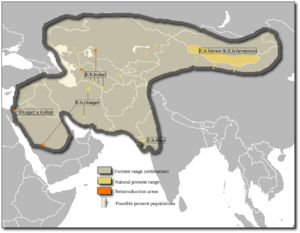
Carte de l'ancienne et de l'actuelle répartition des différentes sous-espèces de Equus hemionus.
Cette liste commentée recense la mammalofaune en Europe. Elle répertorie les espèces de mammifères européens actuels et celles qui ont été récemment classifiées comme éteintes. Comme ici n'est référencé que l'Europe dans ses limites géographiques les plus communément admises, cette liste ne comptabilise pas les animaux présents dans les îles Canaries, Madère, le Groenland, la Sibérie, la partie asiatique de la Transcaucasie, l'Anatolie et Chypre.
Cette liste commentée recense la mammalofaune en Roumanie. Elle répertorie les espèces de mammifères roumains actuels et celles qui ont été récemment classifiées comme éteintes. Cette liste comporte 116 espèces réparties en dix ordres et 26 familles, dont trois sont « en danger critique d'extinction », deux sont « en danger », sept sont « vulnérables », douze sont « quasi menacées » et deux ont des « données insuffisantes » pour être classées.
La liste des espèces d'animaux disparus d'Europe comptabilise les animaux éteints, réintroduits et disparus localement d'Europe du Pliocène à l'Holocène.